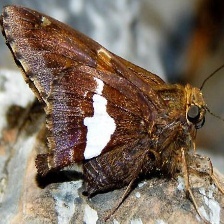
Species: SILVER SPOT SKIPPER